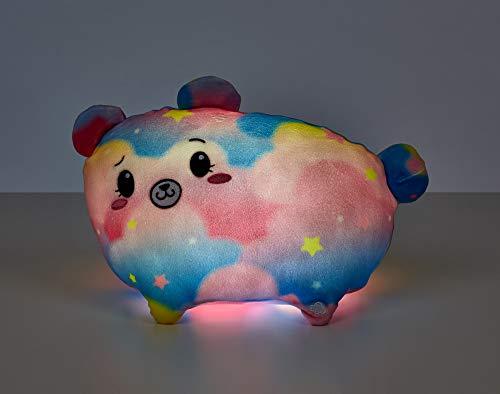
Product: Pikmi Pops Jelly Dreams - Hushy The Bear - Collectible 11" LED Light Up Glowing Plush Toy
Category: Toys & Games | Stuffed Animals & Plush Toys | Plush Figures
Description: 11" LED light-up plush with 3 glow modes: full brightness mode, half brightness mode, and heartbeat mode gentle pulsating glow.
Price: $17.18
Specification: ProductDimensions:7.5x9.8x7.8inches|ItemWeight:1.25pounds|ShippingWeight:1.25pounds(Viewshippingratesandpolicies)|ASIN:B07DV3293W|Itemmodelnumber:75345|Manufacturerrecommendedage:5-15years